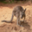
Label: kangaroo